Mazurka (film)

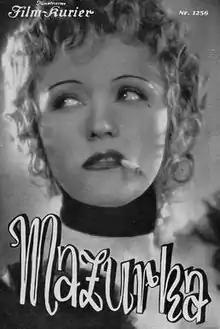

Mazurka is a 1935 German drama film directed by Willi Forst and starring Pola Negri, Albrecht Schoenhals, and Ingeborg Theek. A woman is put on trial for murdering a predatory musician. It takes its name from the Mazurka, a Polish folk dance.